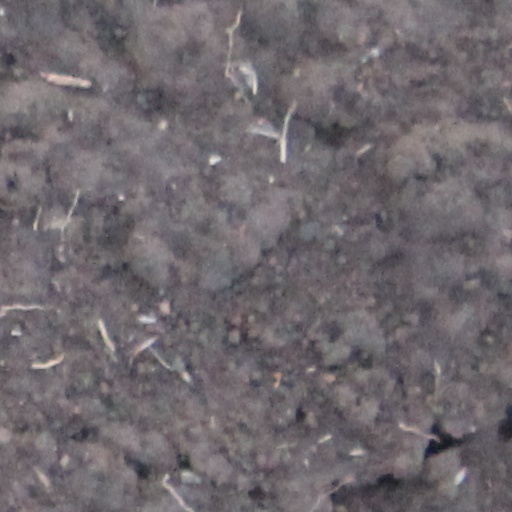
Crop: wheat